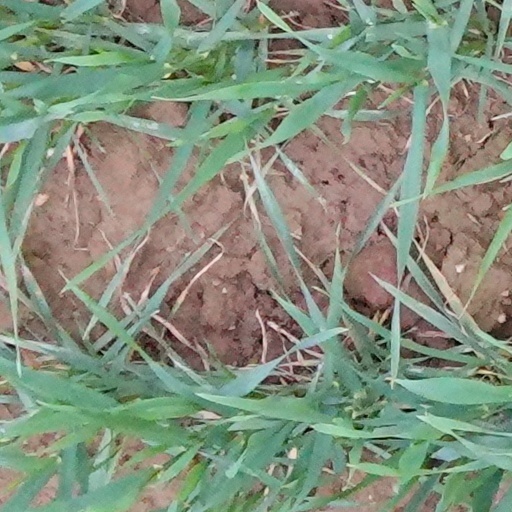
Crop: wheat